Dale Abbey (ruin)

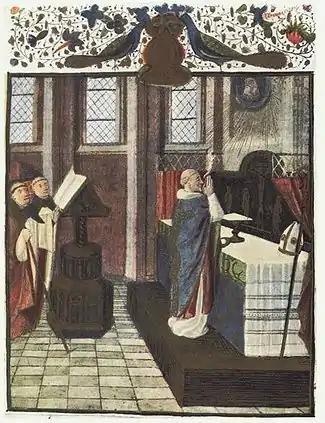
Pontifical or High Mass in the 15th century.

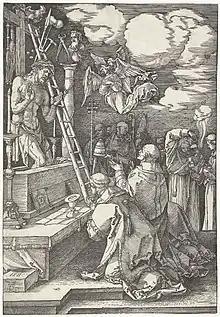
Mass of Saint Gregory by Albrecht Dürer, 1511. The Catholic understanding of the Sacrifice of the Mass and the linked doctrine of transubstantiation expressed through the legend of Pope Gregory I's vision of Christ himself on the altar.

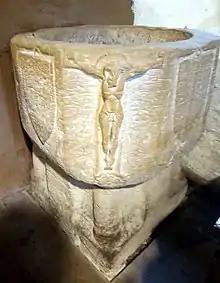
The Dale Abbey font, mid 15th century, now in All Saints' Church, Dale Abbey.

Premonstratensian canons lived by the Rule of St. Augustine, as they still do. It is very short, prescribing little more than the daily office, regular study and moderate work. The main restriction on movement is the requirement that canons travel and dine in pairs or larger groups. Interpretation and local variation were paramount in determining the character of the religious life. The Premonstratensians were influenced by the Cistercians in their organisation and lifestyle, while most Augustinians looked more to the Benedictines for example. The prayer life of Premonstratensians has a strong Marian focus and devotion to Mary was almost certainly a very important aspect of life in Dale Abbey, with a strong emphasis on key events in her life and death, as well as on the corresponding festivals. The abbey dated itself from a Feast of the Assumption.